Lingwulong

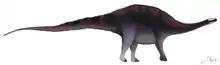
Life restoration of "Lingwulong shenqi"

In 2004, sheep herder Ma Yun found dinosaur bones, notifying local administrators Yang Huozhu and Liu Hongan. In the spring of 2005 these showed the fossils to dinosaur expert Xu Xing who sent out a team to investigate the find. From 2005 onwards several quarries ware excavated at Ciyaopu, near Lingwu, in Ningxia. The remains were discovered of about seven to ten sauropod skeletons. The excavations and the subsequent preparation were carried out by Wang Haijun, Xiang Lishi, He Sicai, Cao Renfang, Tang Zhilu and Tao Yu.